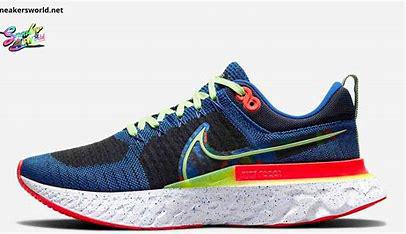
Brand: Nike
Model: React Infinity Run Flyknit